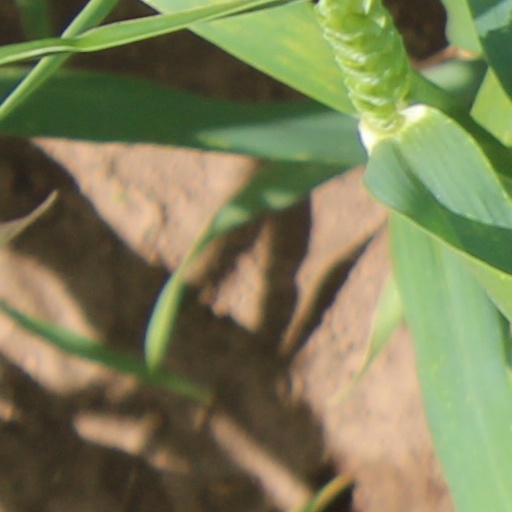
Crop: wheat